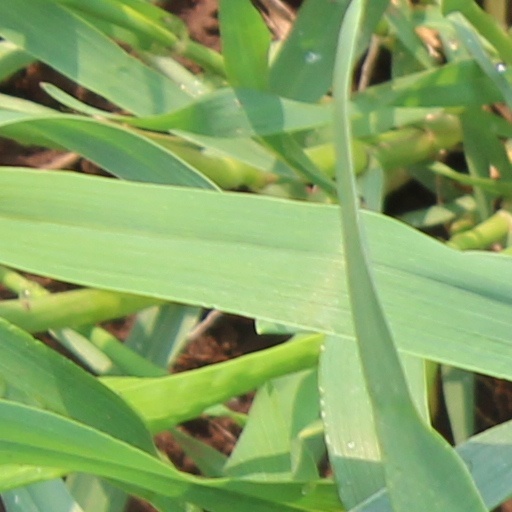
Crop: wheat